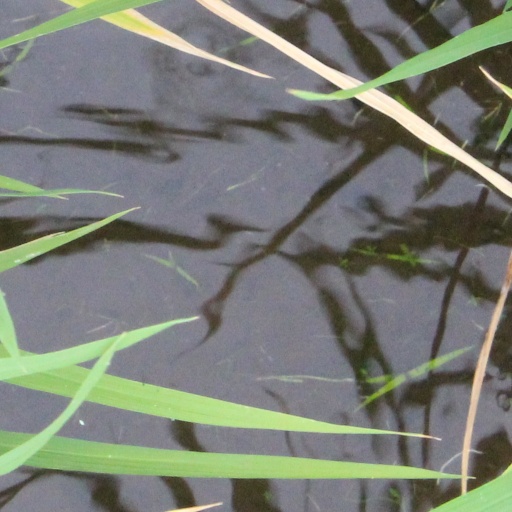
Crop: rice